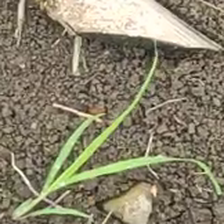
Weed species: Digitaria_SP_(Digitaria Sanguinalis )